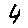
Label: 4